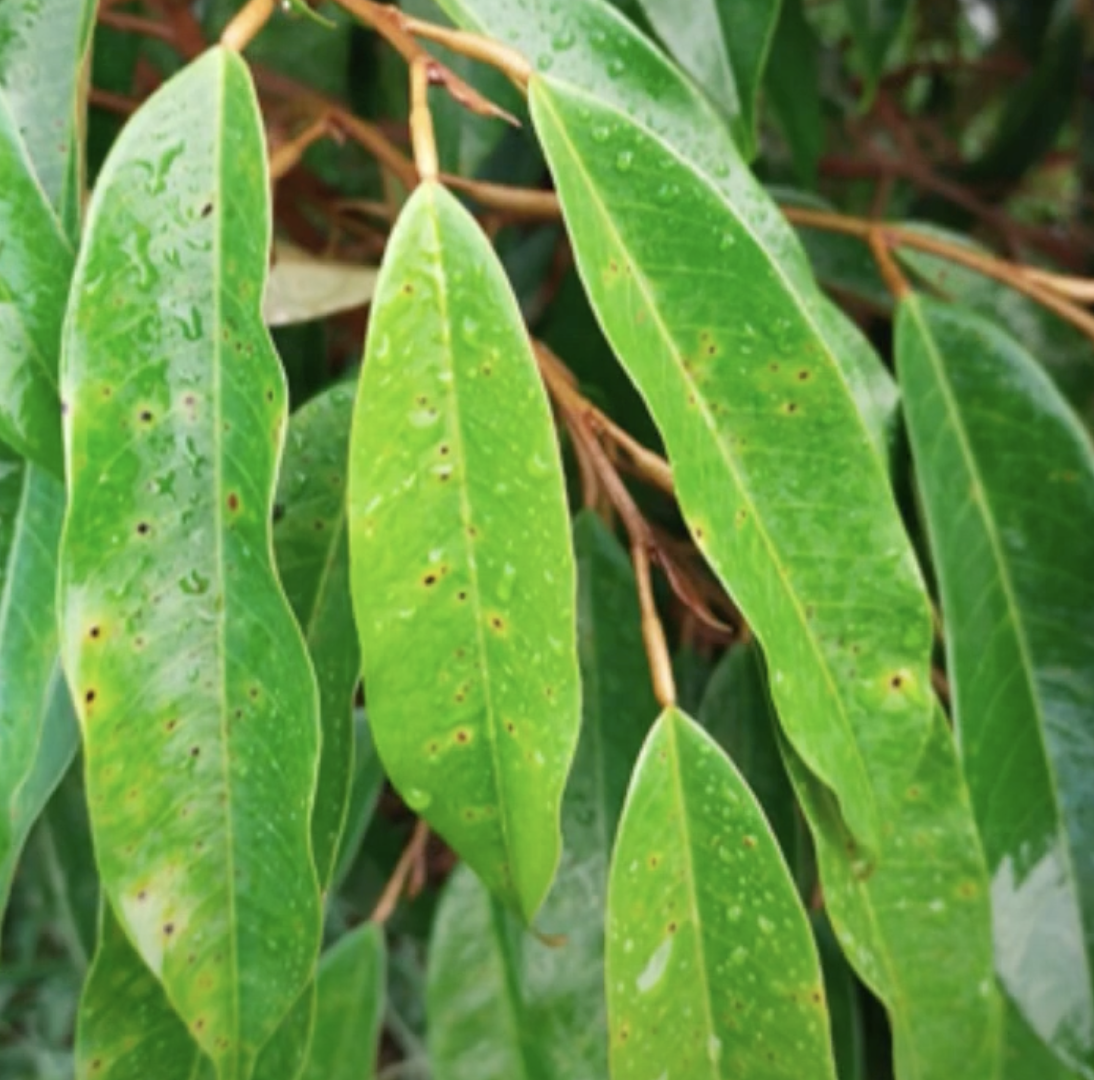
Label: canker_disease